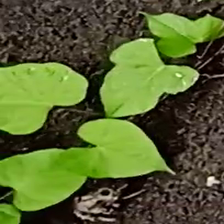
Weed species: Obscure_morning _glory(Ipomoea obscura)